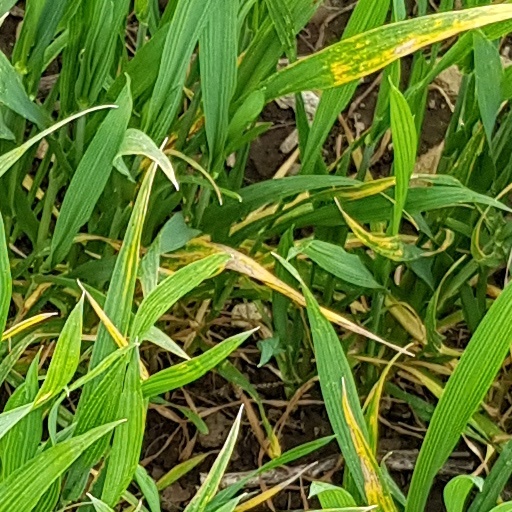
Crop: wheat